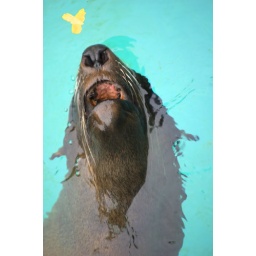
A seal coming up for air. The yellow thing in the water is a leaf.